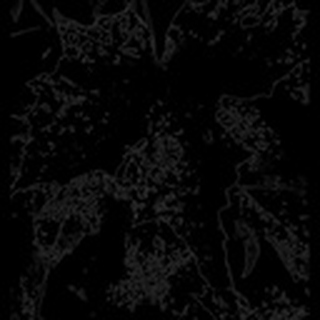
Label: cotton_powdery_mildew